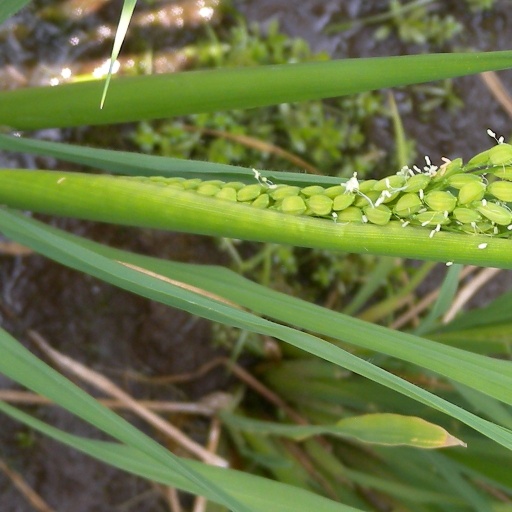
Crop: rice